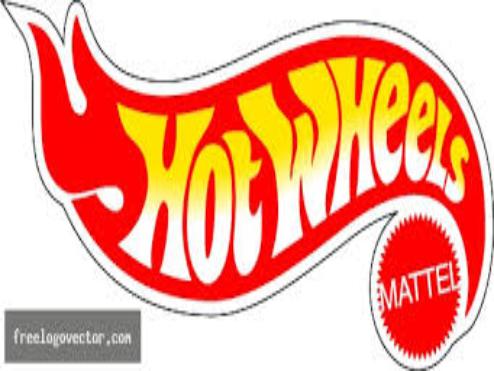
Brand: Hot Wheels
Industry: Leisure